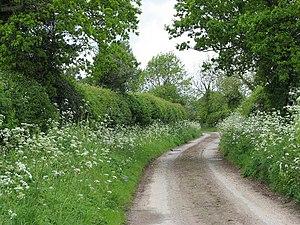
En Europe, pour obtenir les aides de la Politique agricole commune qui intègre peu à peu l'écoconditionnalité et le contrôle de conditionnalité sur le domaine des bonnes conditions agricoles et environnementales, les agriculteurs doivent justifier d'une certaine prise en compte de l'environnement dans leur activité. Ceci fait notamment suite à la suppression de la jachère obligatoire et avec l'objectif de restaurer la qualité des paysages agricoles et de contribuer au bon état écologique des bassins versant et de l'eau en 2015-2017.